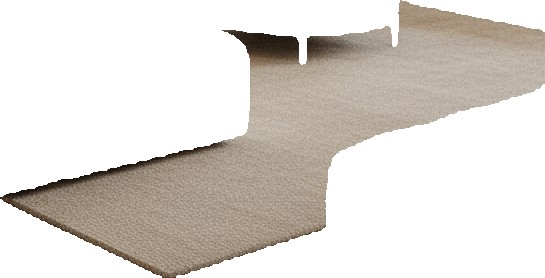
Surface category: rug